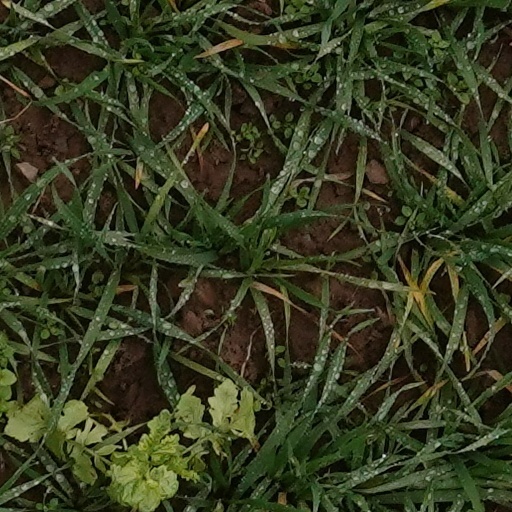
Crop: wheat